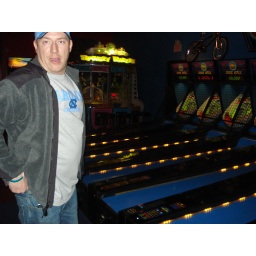
hehehe -- Corman getting ready to plant some balls in Skeetball.